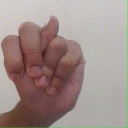
अक्षर: न